Steve Driehaus

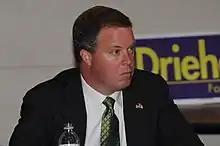
Driehaus campaigning in 2008

Based on the 2000 and 2004 United States presidential elections, the district has voted 1% more Republican than the nation as a whole. The district is regarded as a Democratically shifting maturing suburban district that is expected to vote more city-like as it becomes more dense. The district was one of four Republican Ohio congressional seats that the party had targeted for takeover, but Chabot held off Cincinnati Councilman John Cranley by a 52% to 48% margin and the Republicans held on to three of the four seats.